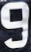
Number: 9